Ivan Desny

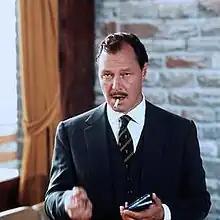
in German TV's "Tatort: Kressin und der Mann mit dem gelben Koffer" (1972)

Ivan Desny (born Ivan Nikolaevich Desnitsky; , 28 December 1922 – 13 April 2002) was a French actor of Russian Chinese origin. He had a lengthy career in French and German cinema, appearing in over 200 film and television roles over 50 years, and was a two-time German Film Award winner.